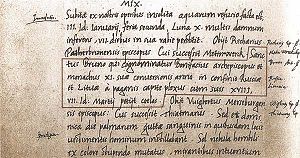
Litauen / Etymologi
Første omtale af Litauen fra 1009
Republikken Litauen er et land i Nordeuropa, det sydligste af de tre baltiske lande. Landet ligger langs Østersøens sydøstlige bred og grænser til Letland i nord, Hviderusland i øst og sydøst og Polen og den russiske eksklave Kaliningrad oblast mod sydvest. Tværs over Østersøen ligger Sverige og Danmark. Landet har en befolkning på 2.790.842 indbyggere, og dets hovedstad og største by er Vilnius. Landareal: 62.680 km².